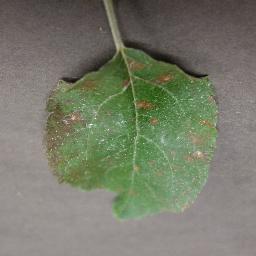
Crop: apple
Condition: cedar_rust